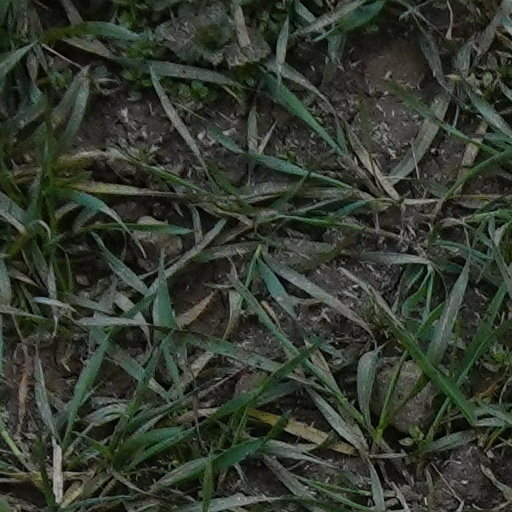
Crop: wheat